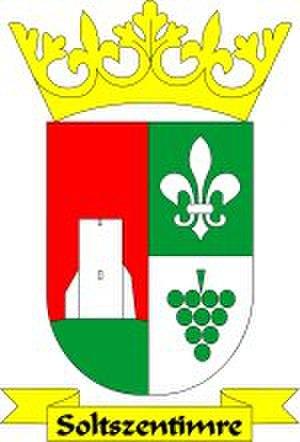
Soltszentimre est un village et une commune du comitat de Bács-Kiskun en Hongrie.